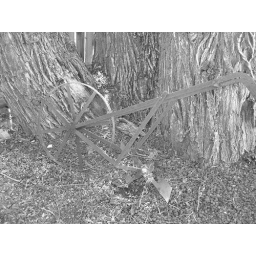
Antique plow next to the big tree in my back yard in black and white